Adil Nabi

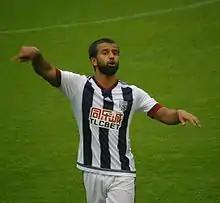
Nabi playing for West Bromwich Albion in 2015

Adil Nabi (born 28 February 1994) is an English professional footballer who plays as a midfielder for Cypriot First Division club Akritas Chlorakas.